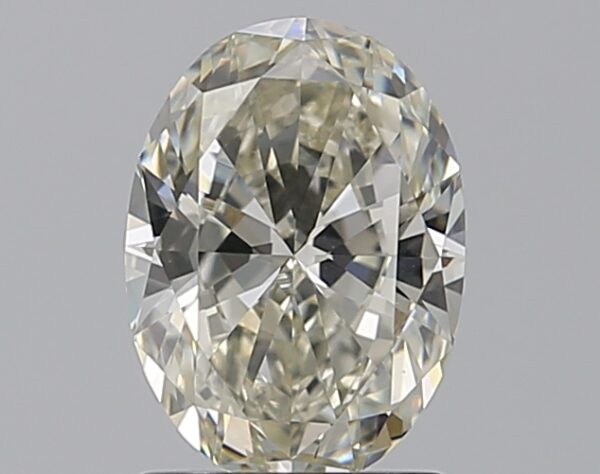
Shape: oval
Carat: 1.2
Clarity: SI1
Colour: K
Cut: EX
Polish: EX
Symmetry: VG
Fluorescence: F
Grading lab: GIA
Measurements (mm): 8.25 x 5.95 x 3.53